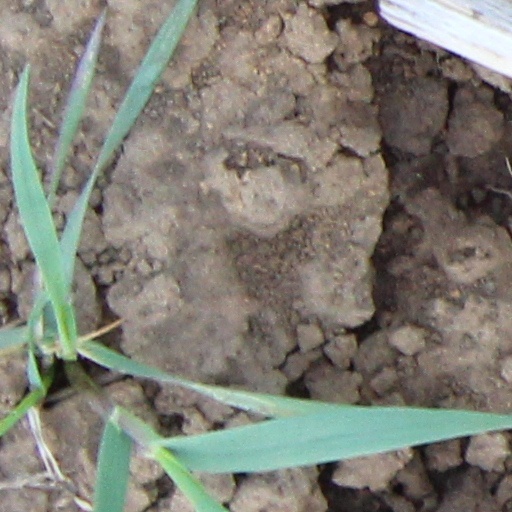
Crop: wheat